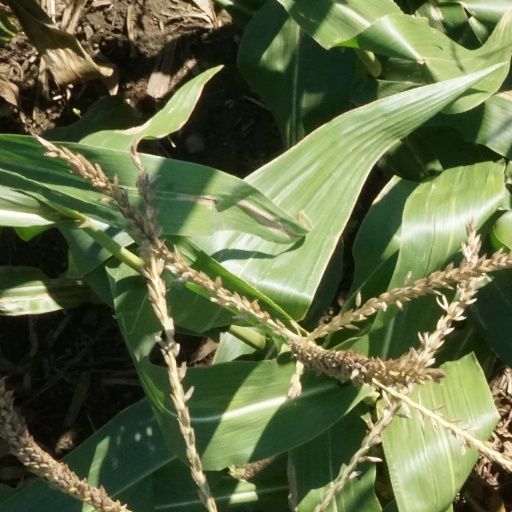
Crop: maize; corn